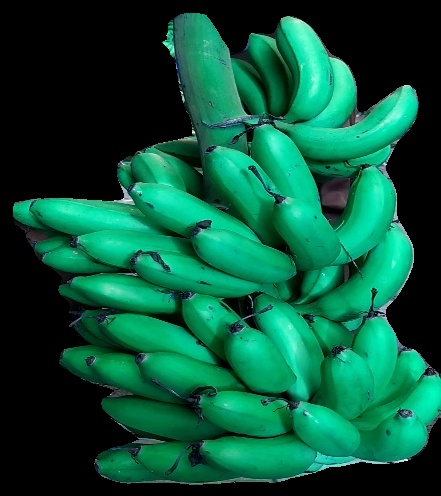
Variety: rasbale
Grade: grade1